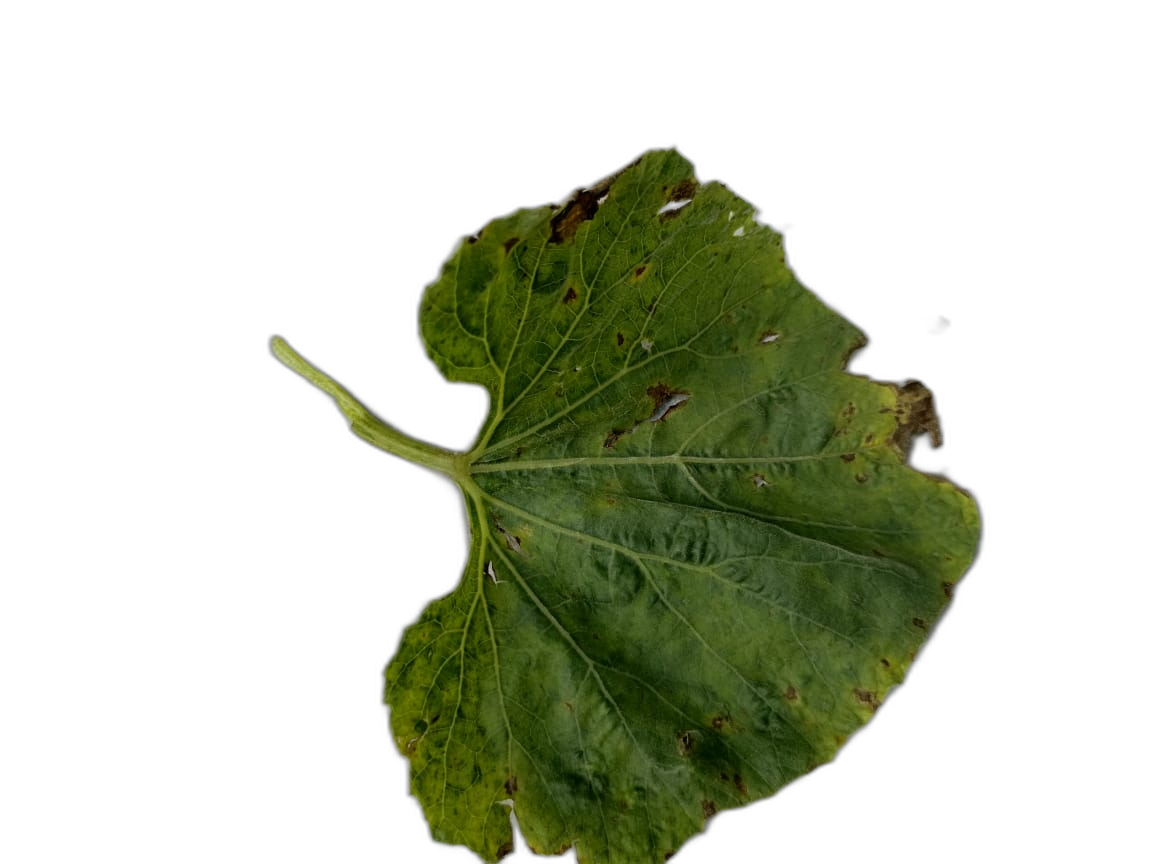
Crop: Bottle Gourd
Label: Mosaic_Virus